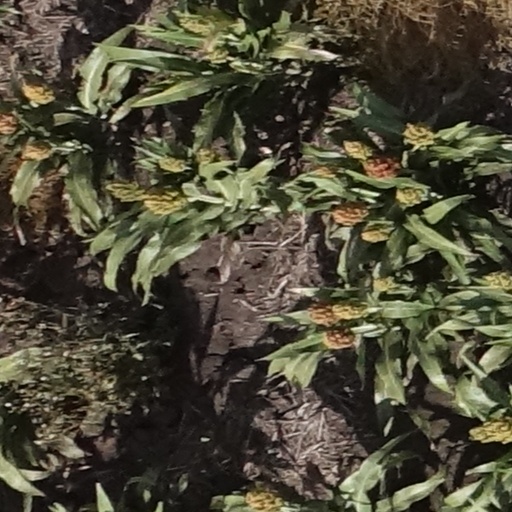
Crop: sorghum